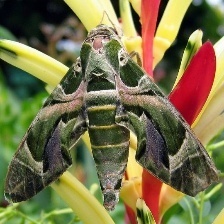
Species: OLEANDER HAWK MOTH